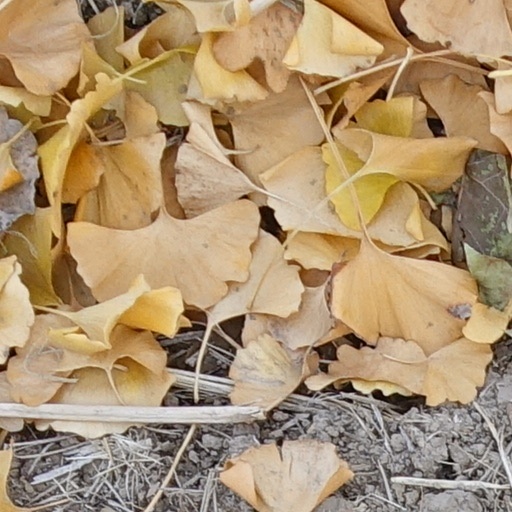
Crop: wheat